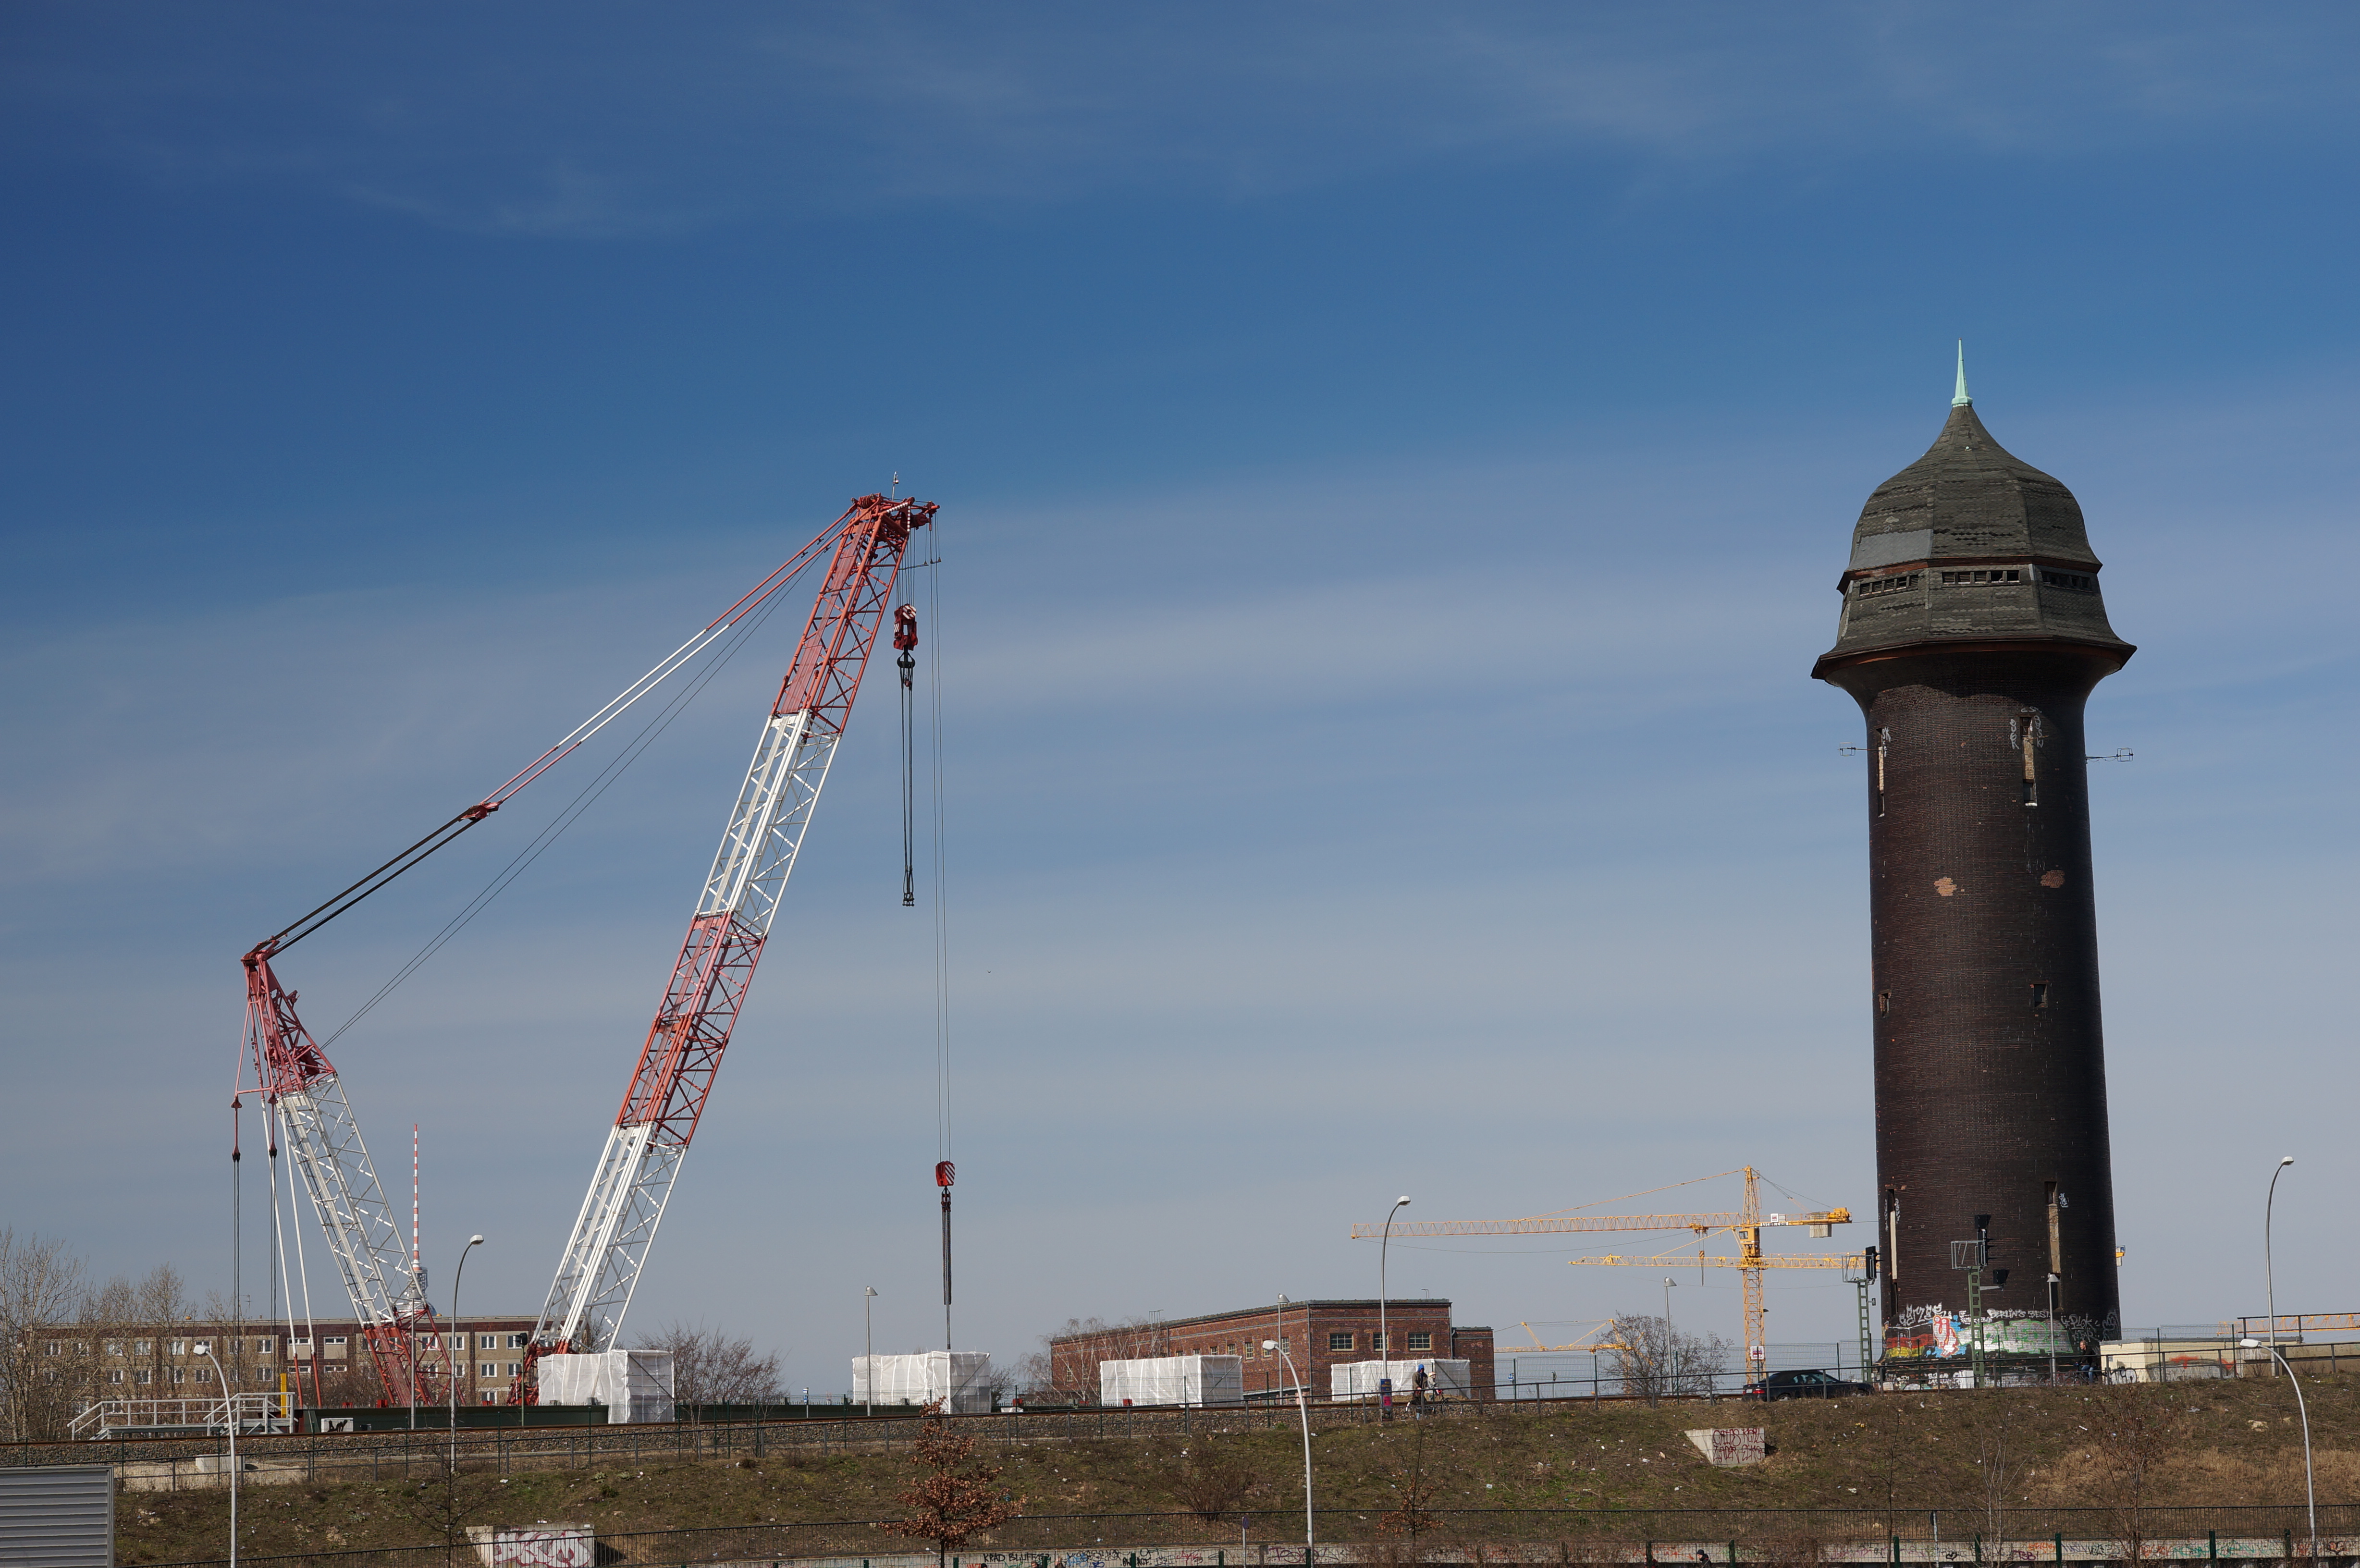
structure, tower, mast, 2015, germany, deutschland, berlin, sony, sigma, 60mm, nex, nex6, lenstagged, steffenzahn, sigma60mm, sigma60, sigma60mmf28dn, sigma60mmf28, sigma60mmf28dnart, sigma60mm128dn